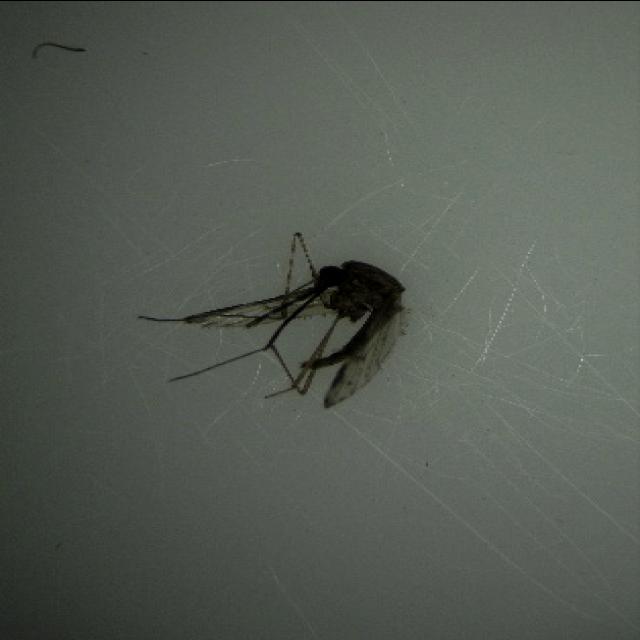
Species: anopheles_sinensis